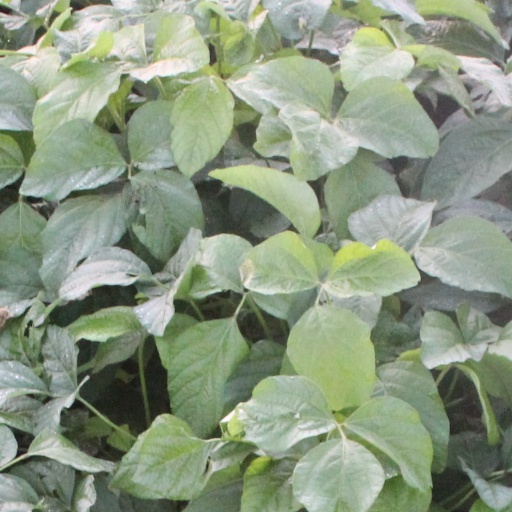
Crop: soybean